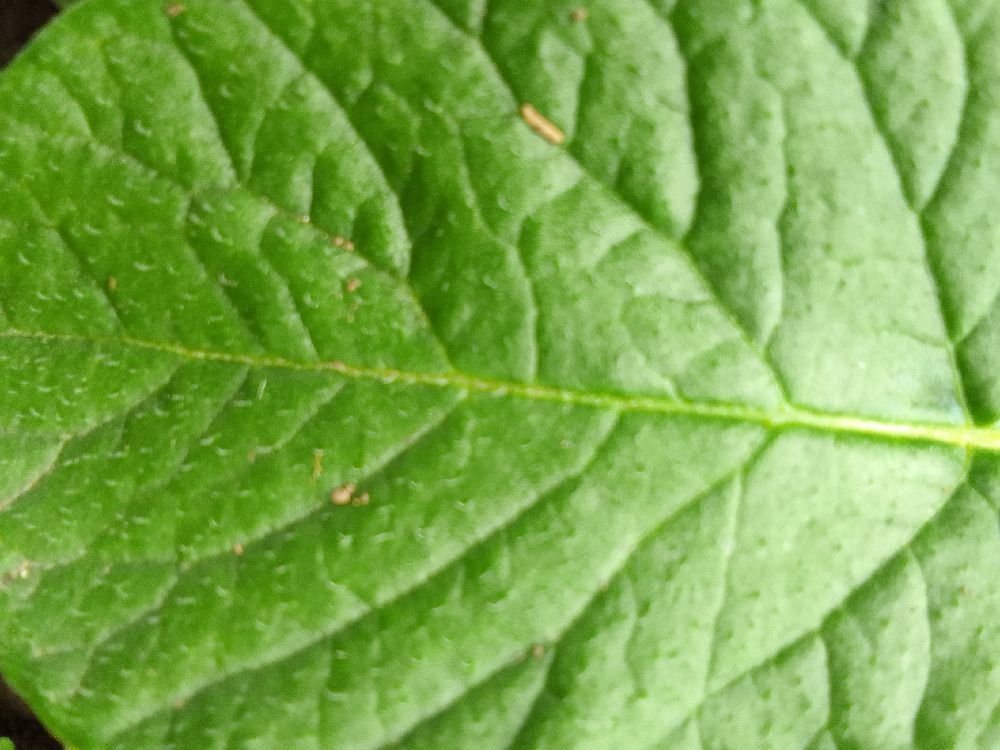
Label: Healthy